Philadelphia Flyers

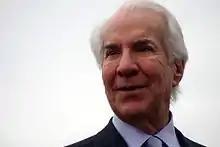
Ed Snider, the team's initial co-owner

By the time training camp came around, it was clear that Clarke was the team's best player, and he quickly became a fan favorite. His 15 goals and 31 assists in his rookie season earned him a trip to the NHL All-Star Game. Despite his arrival, the team struggled in 1969–70, recording only 17 wins – the fewest in franchise history and set the NHL team record for most ties in a season (24). They lost the tiebreaker for the final playoff spot to the Oakland Seals, missing the playoffs for the first time.